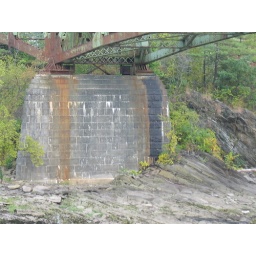
no water under the bridge